Greatest American Dog

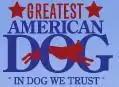

Greatest American Dog is an American reality television series on CBS. It debuted on July 10, 2008 and was hosted by Jarod Miller with judges Victoria Stilwell, Allan Reznik, and Wendy Diamond. The winner was given the title of "Greatest American Dog" and a prize of $250,000.